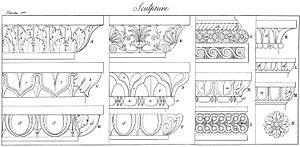
Description
Ce lexique reprend les termes employés en sculpture ornementale et en sculpture architecturale pour les motifs ornementaux, les ornements, les outils ainsi que le métier du sculpteur ornemaniste.
Une moulure, dans le domaine des beaux-arts et de la décoration, est un élément d'ornementation allongé en saillie et en creux placé sur le nu d'une surface. Constituant la modénature, elle a un rôle à la fois fonctionnel et décoratif : elle cache un « joint de construction » et elle produit par ces sailles et ces creux une ligne de la composition et des ombres portées à l'origine d'effets de lumière.